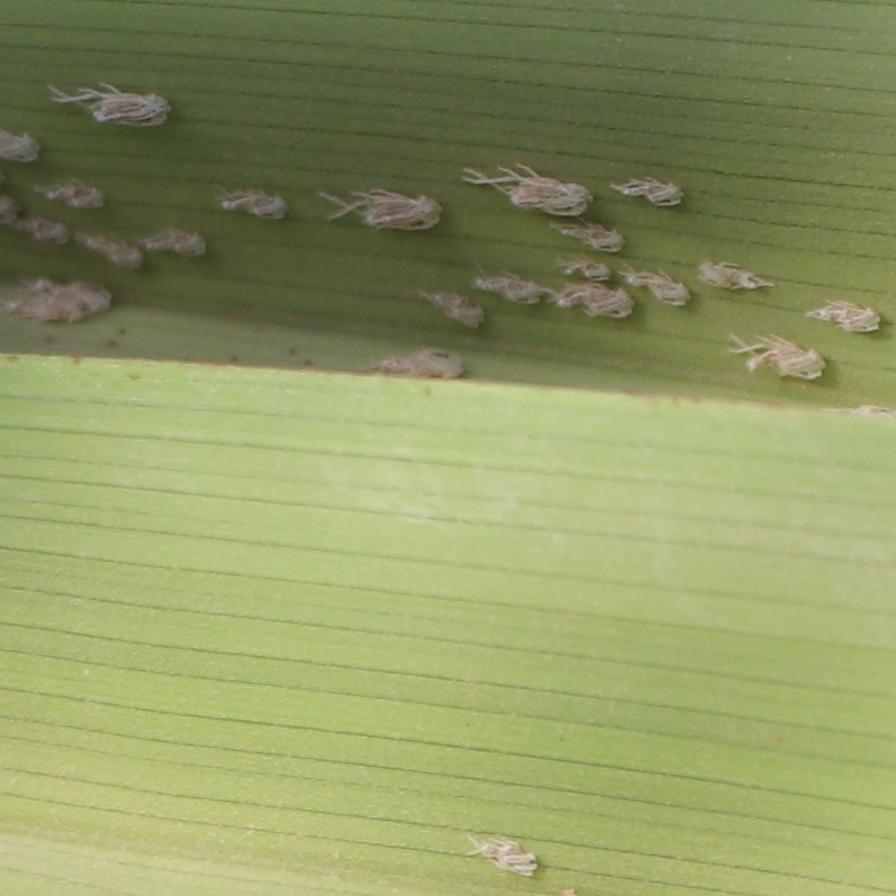
Label: Bug